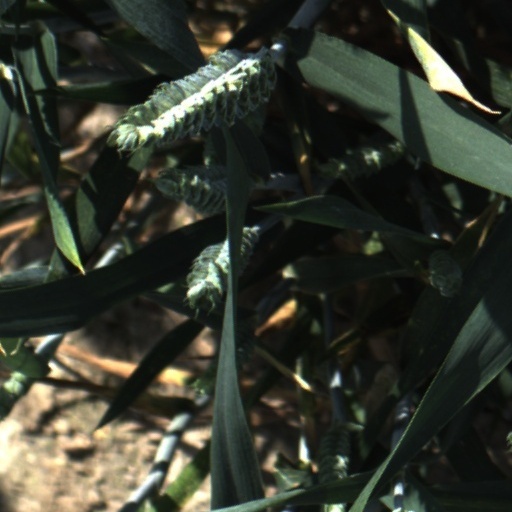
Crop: wheat